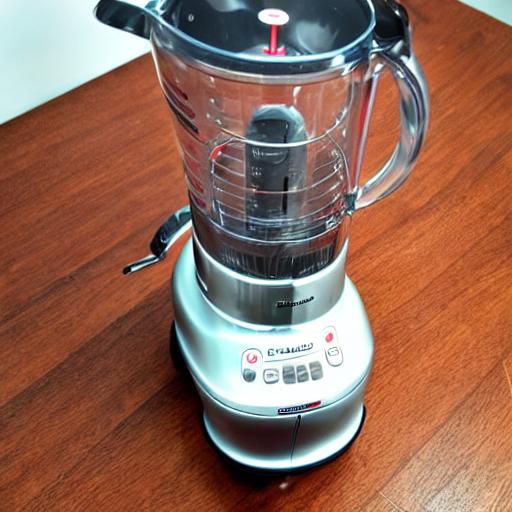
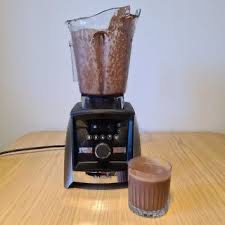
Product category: items_blender
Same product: no